Xingcheng station (Beijing Subway)

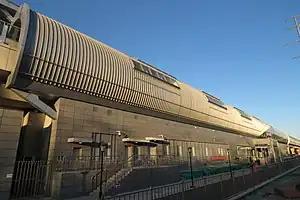
Exterior

Xingcheng station is a station on Yanfang Line of the Beijing Subway. It was opened on 30 December 2017.